Osaze De Rosario

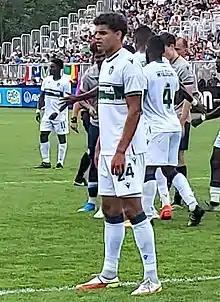
De Rosario with York United in 2022

Osaze Tafari De Rosario (born 19 July 2001) is a professional footballer who plays as a striker for Major League Soccer club Seattle Sounders FC. Born in the United States and the son of former Canada national team player Dwayne De Rosario, he plays for the Guyana national team.